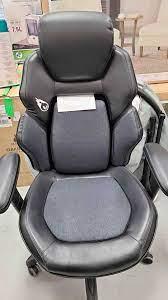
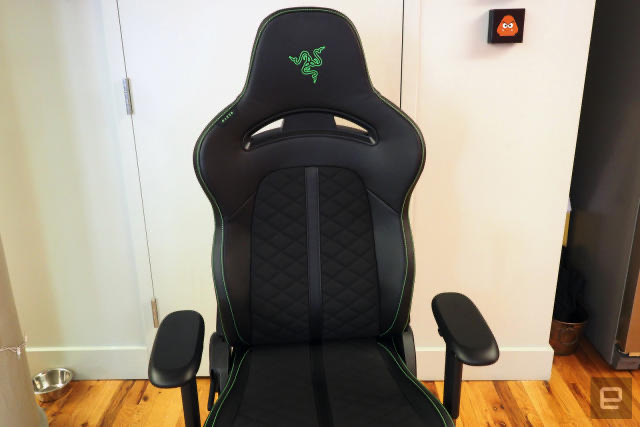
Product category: items_chair
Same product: no